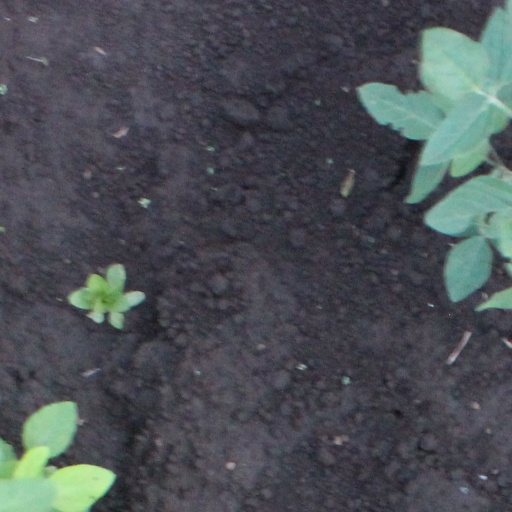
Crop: soybean